Bradman Museum & International Cricket Hall of Fame

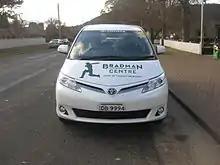
Van used at the Bradman Centre and International Cricket Hall of Fame museum in Bowral, New South Wales, bearing the 99.94 registration plate

The Bradman Museum & International Cricket Hall of Fame is a permanent cultural exhibition dedicated to the game of cricket and Australian cricketing hero Sir Donald Bradman. The Museum located in the Australian town of Bowral, New South Wales. The exhibition opened in November 2010 in buildings formerly used by the Bradman Museum, which was devoted to the cricketing career of the Australian batsman Sir Donald Bradman. The Bradman Museum opened in 1989. The Hall of Fame incorporated all of the former Bradman Museum's holdings. The Bradman Museum was, and in effect remains, the only museum in Australia dedicated principally to an individual.